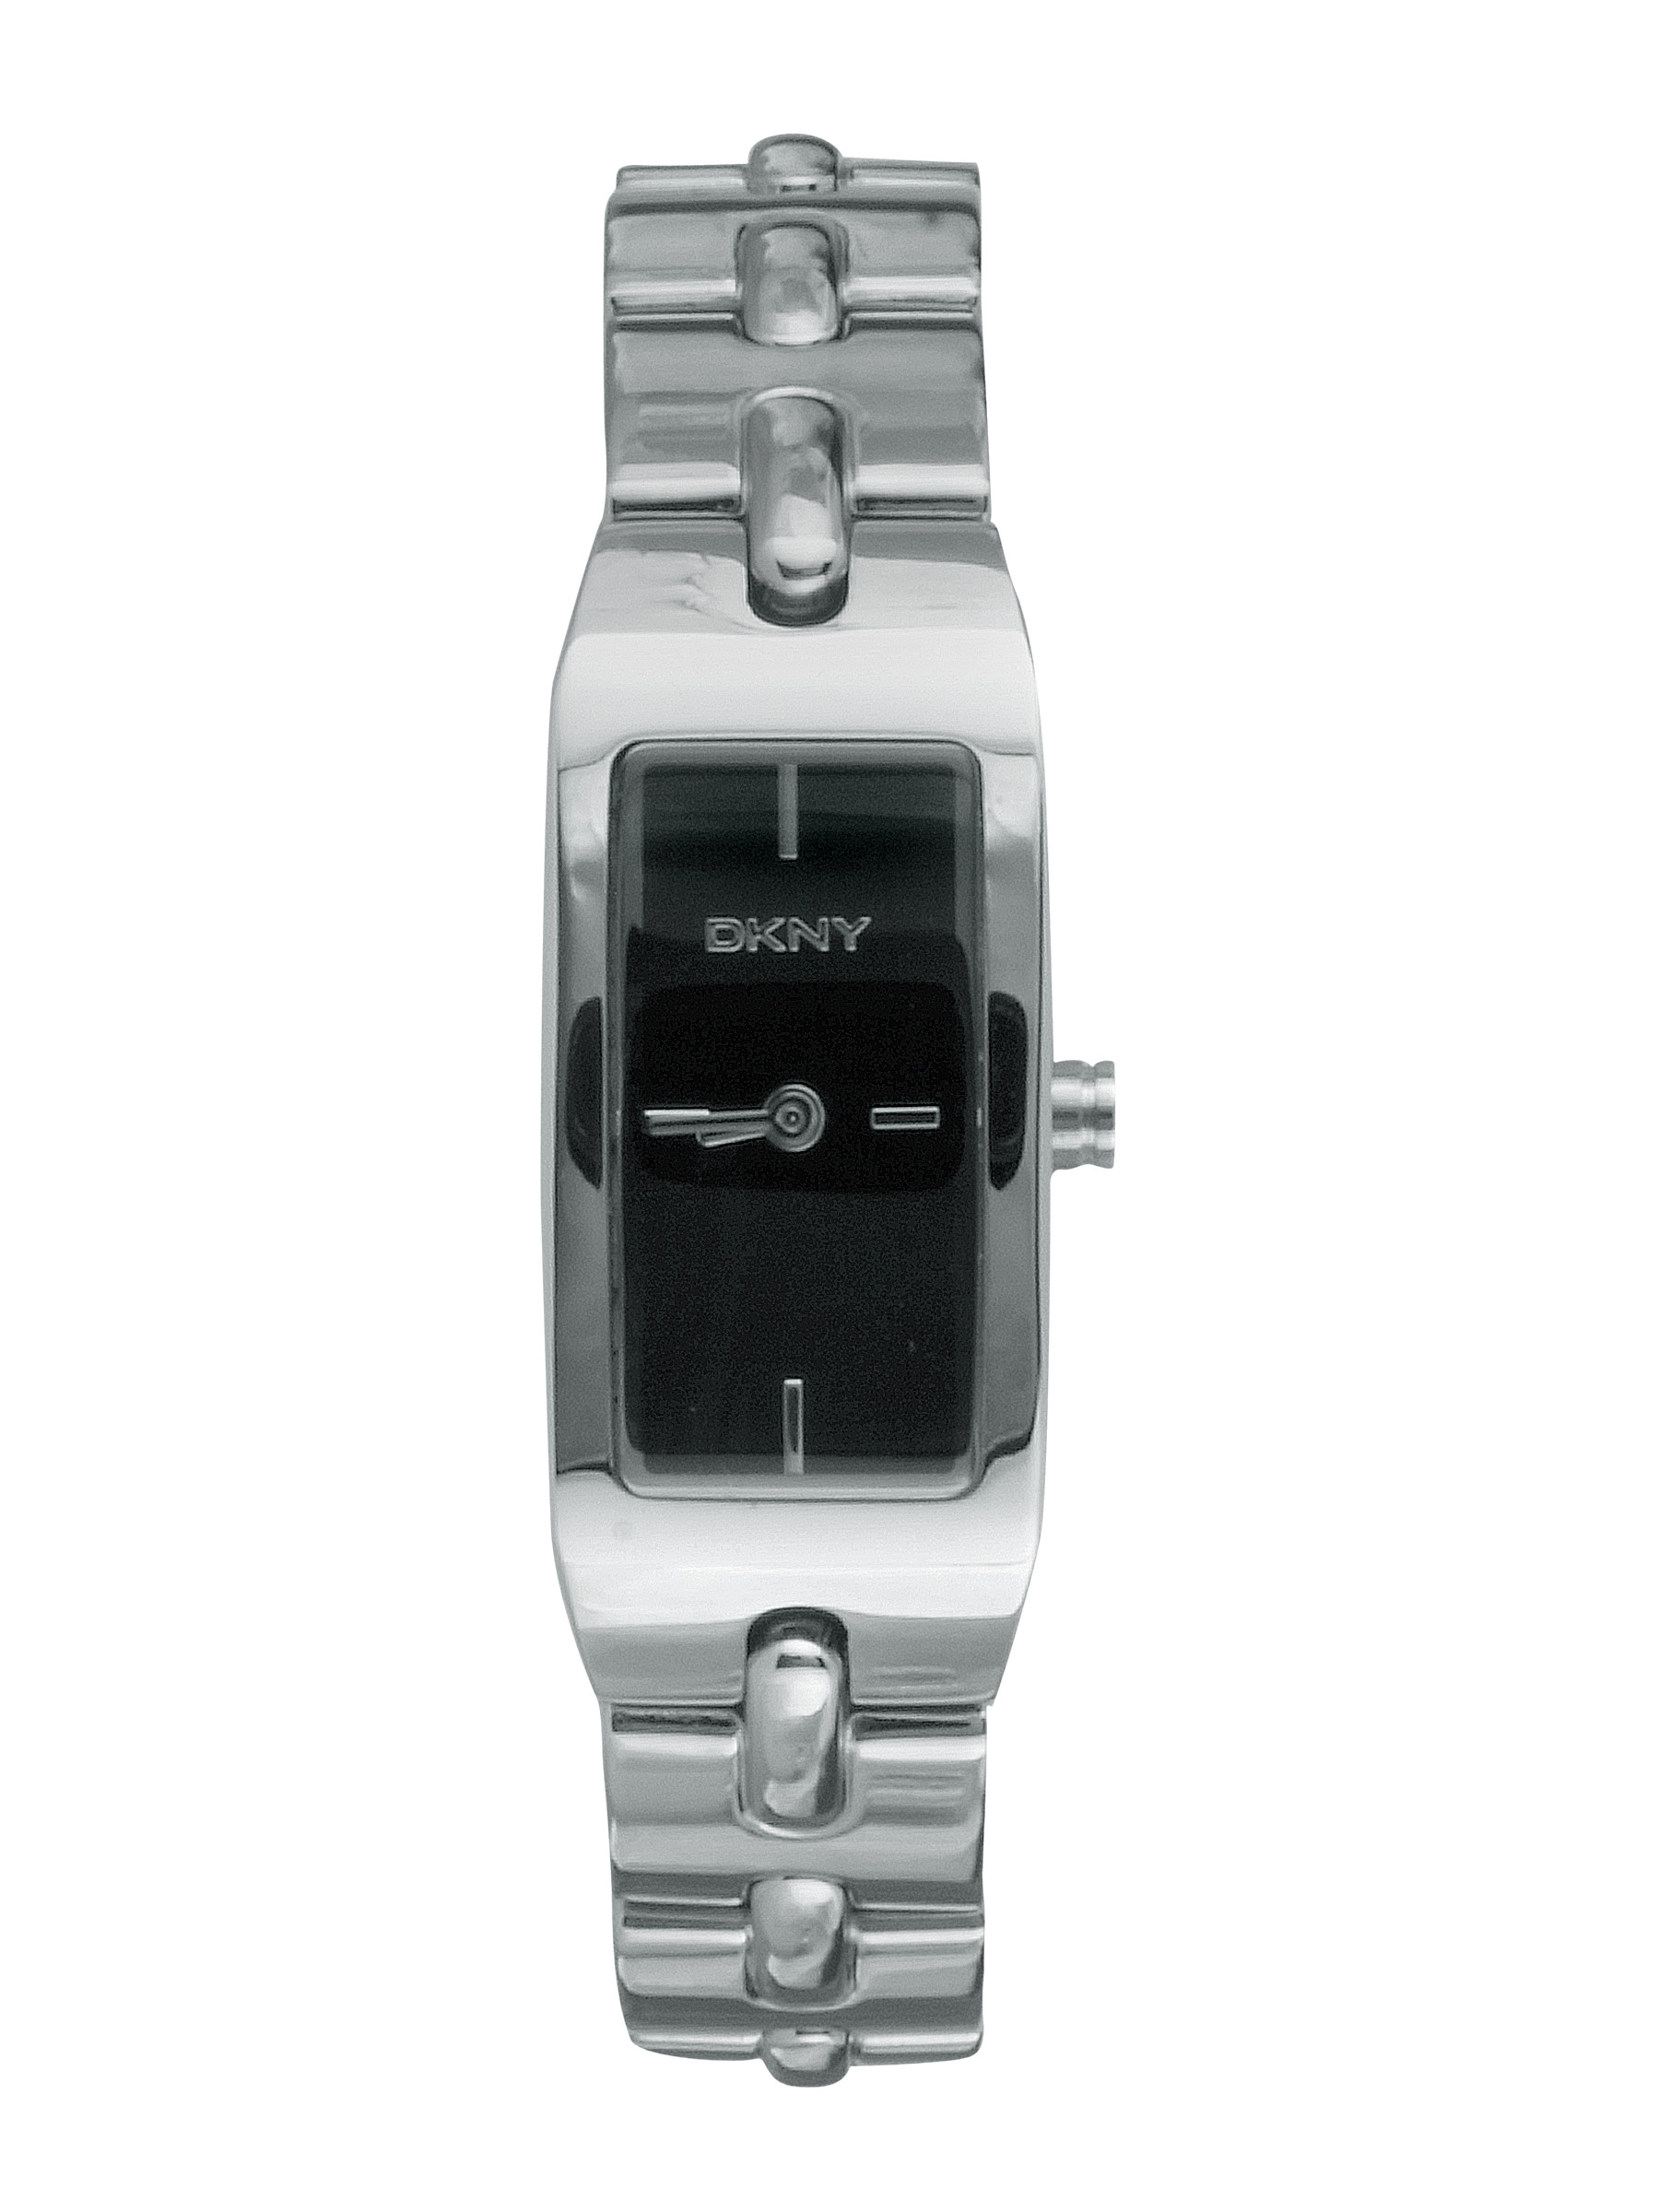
DKNY Women Black Dial Watch NY3366
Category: Accessories / Watches / Watches
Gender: Women
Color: Black
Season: Winter 2016
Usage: Casual